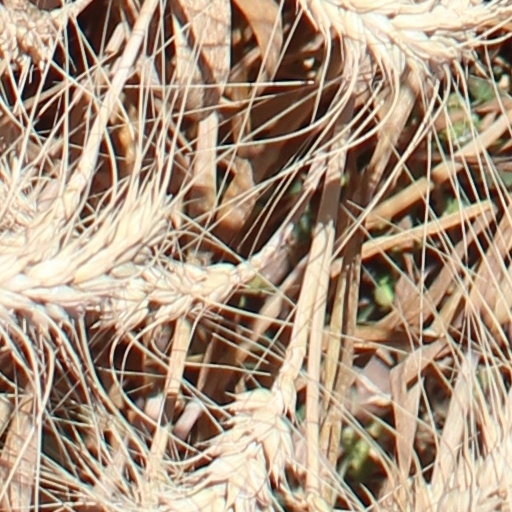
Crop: wheat